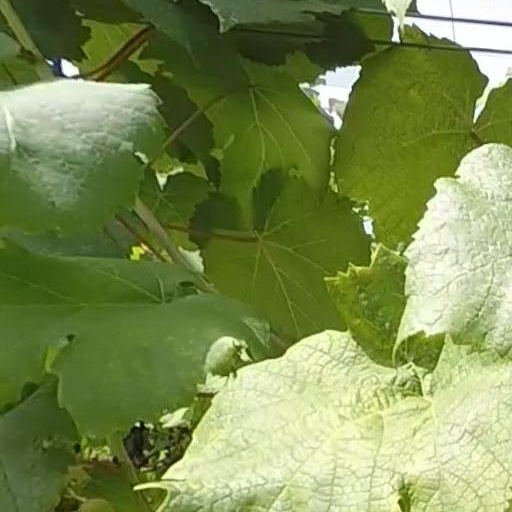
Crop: grape